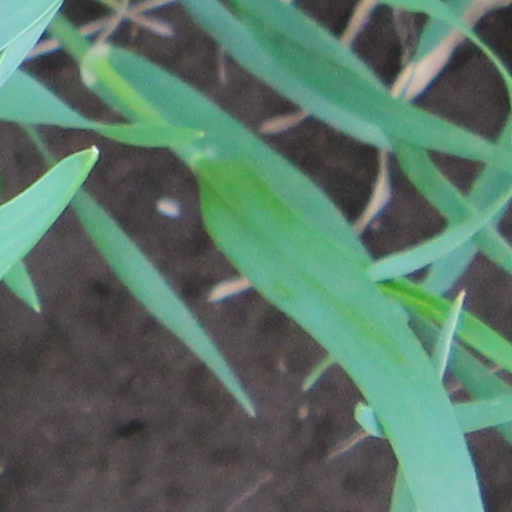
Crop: wheat